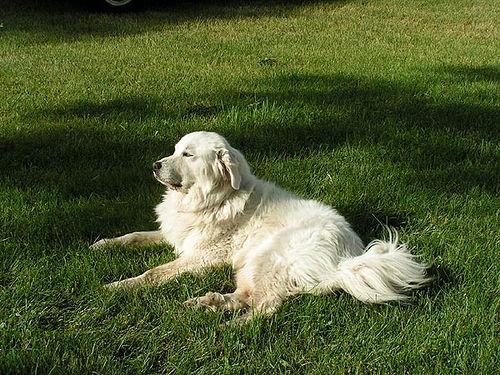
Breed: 225-n000073-Great_Pyrenees